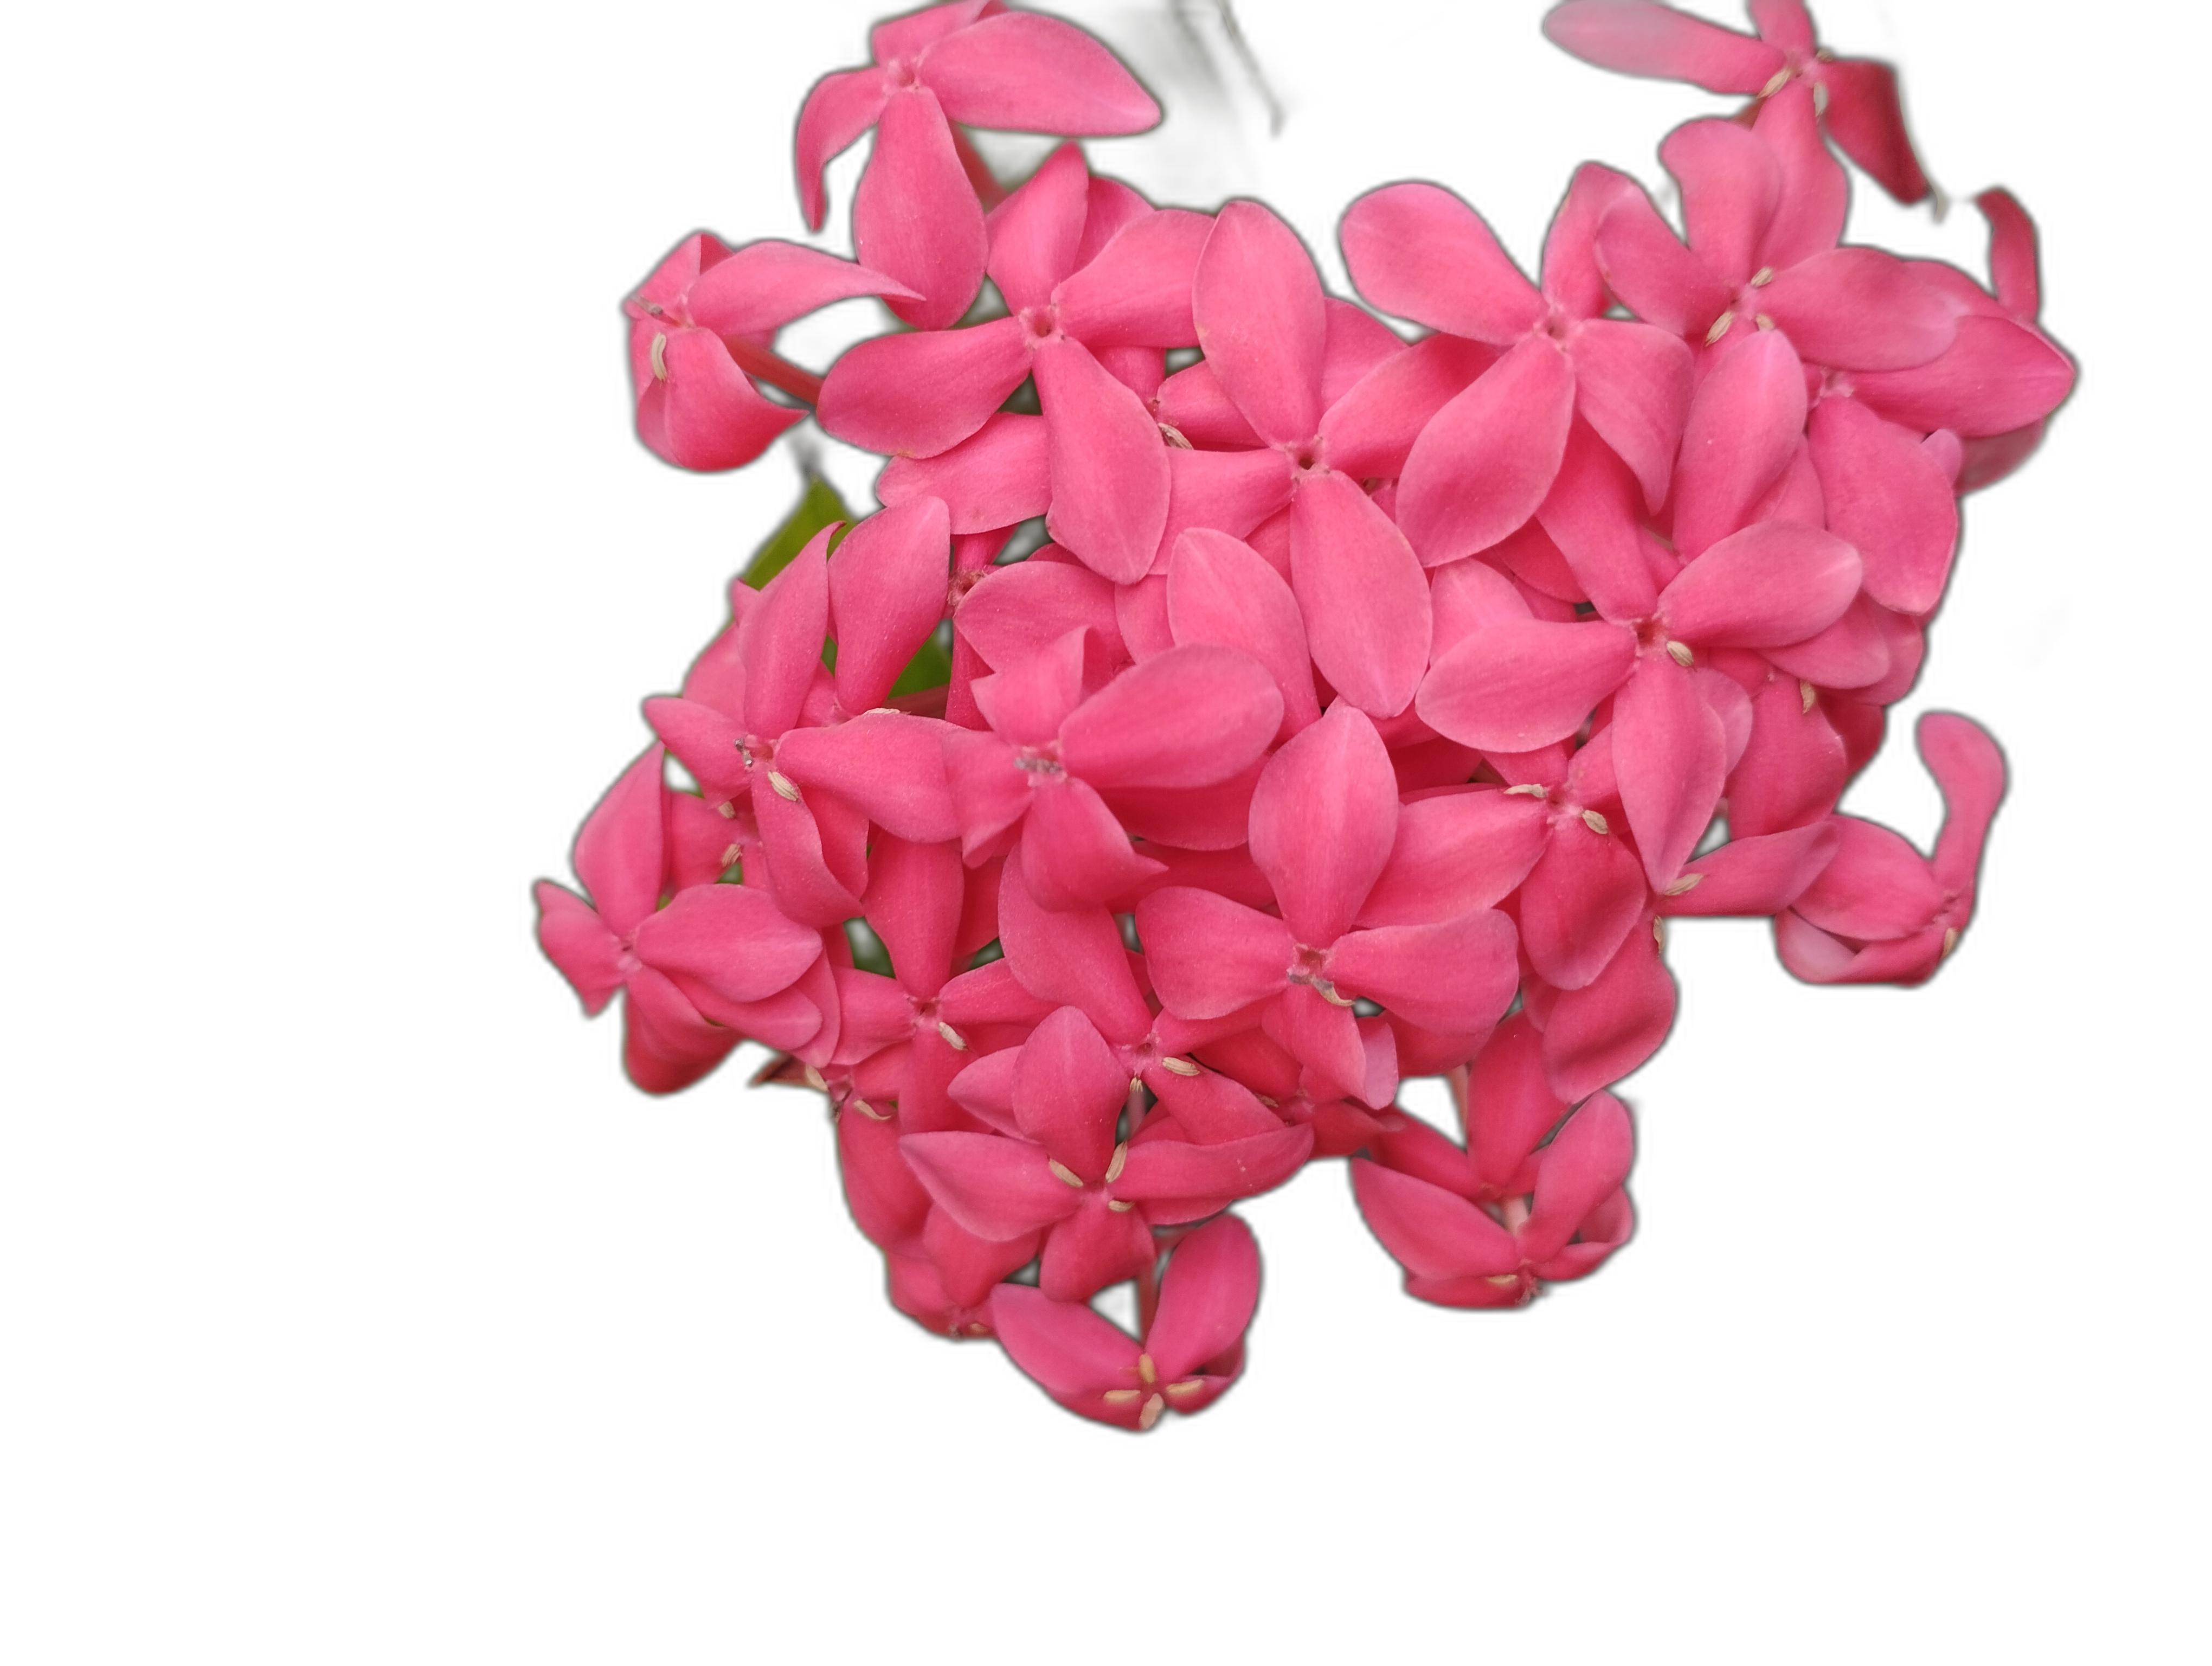
Label: Jungle geranium